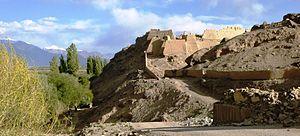
Cet article recense les sites inscrits au patrimoine mondial en Chine.